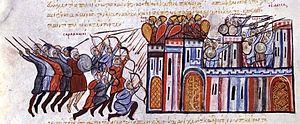
Cette page concerne l'année 1031 du calendrier julien.
Michel IV, né vers 1010 et mort le 10 décembre 1041, est un empereur byzantin et règne du 12 avril 1034 au 10 décembre 1041. Originaire de Paphlagonie en Anatolie il vint encore jeune à Constantinople où son frère, Jean l'Orphanotrophe, occupait une position élevée à la cour. Celui-ci le présenta au couple impérial où il plut immédiatement à l'impératrice Zoé. S'affichant ensemble en public, le couple fut accusé par la rumeur publique d'avoir causé la mort de l'empereur Romain III Argyre.
Georges Maniakès est un protestataire et magistère byzantin d’origine grecque du XIᵉ siècle, identifié aussi sous le nom de Gyrgir dans les sagas scandinaves. Fils de Goudelios Maniakes, il parvient à se hisser au rang de général malgré ses origines modestes. Il fait valoir ses talents militaires lorsqu’il parvient à prendre la ville d’Édesse aux Seldjoukides en 1032 ainsi que d’autres territoires de l’actuelle Syrie. Il est surtout renommé pour sa partielle reconquête de la Sicile qui commence en 1038. Au cours de sa vie, le tempérament colérique de Maniakès lui attire plusieurs problèmes avec le pouvoir impérial de Byzance. Il se fait emprisonner et plus tard, son mécontentement envers l’empereur Constantin IX Monomaque le pousse finalement à la révolte en 1042, où il trouve la mort durant une importante bataille. Le décès de Maniakès, en l’an 1043, est une énigme pour ses contemporains, car aucun d’eux n’est en mesure de prouver qui l’a achevé.